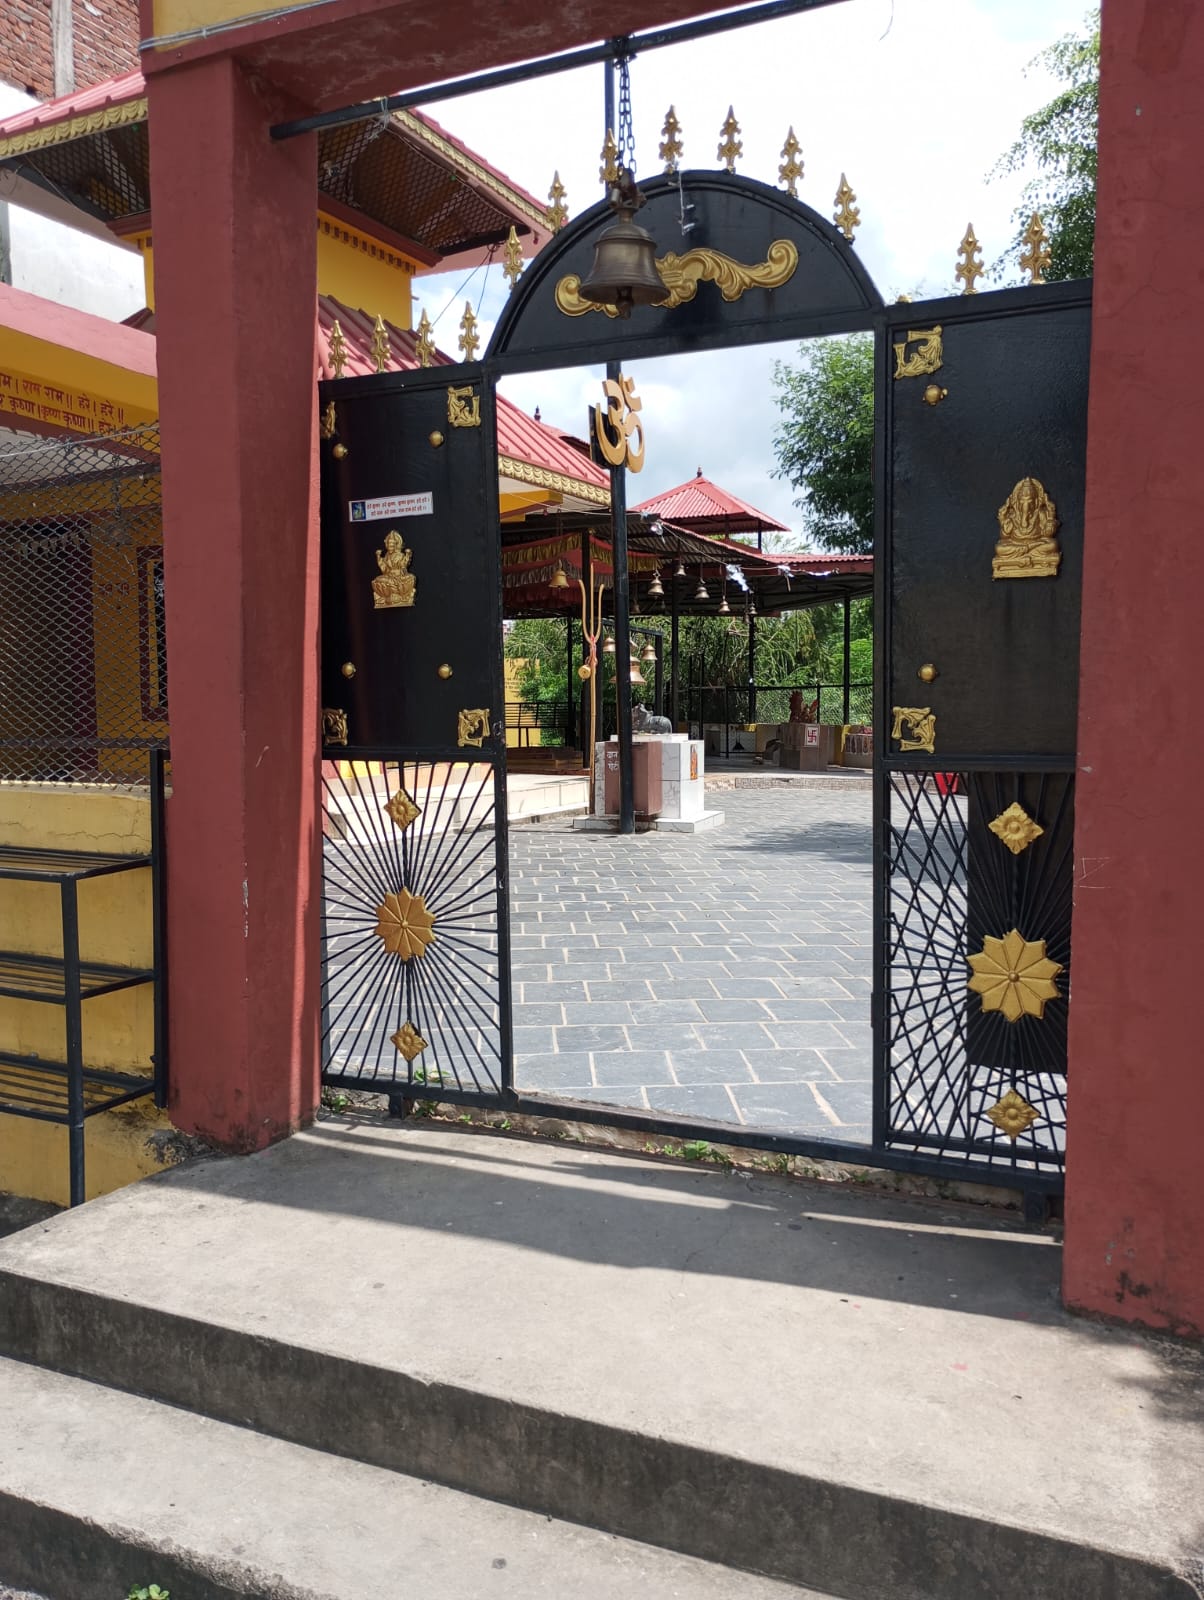
Heritage site: Narmadeshwor_Shiva_Temple